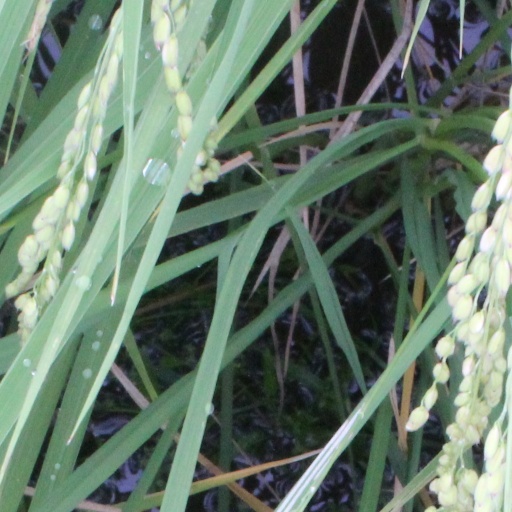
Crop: rice